American Males

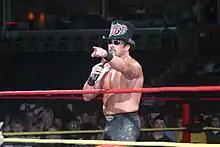
Marcus Bagwell in his post-American Males "Buff Bagwell" persona.

On the episode of "Nitro" after Fall Brawl, Riggs and Bagwell won the World Tag Team Championship after defeating then-champions Harlem Heat (Booker T and Stevie Ray) in an upset win in an impromptu match. The American Males had been scheduled to face The Blue Bloods, but Harlem Heat attacked both members of the Blue Bloods prior to the match and volunteered to take their place. As champions, the pair defeated Harlem Heat and the team of Dick Slater and Bunkhouse Buck. However, Bagwell and Riggs lost the titles back to Harlem Heat a month later on 10-29-95 "Saturday Night". The American Males remained top challengers for the title belts for the rest of 1995, but were unable to regain the championship from Harlem Heat.